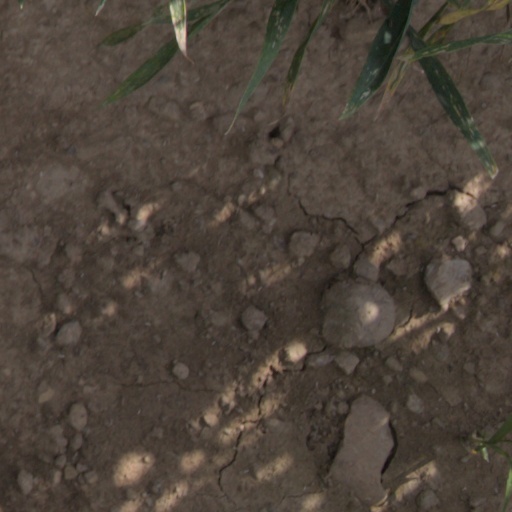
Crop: wheat